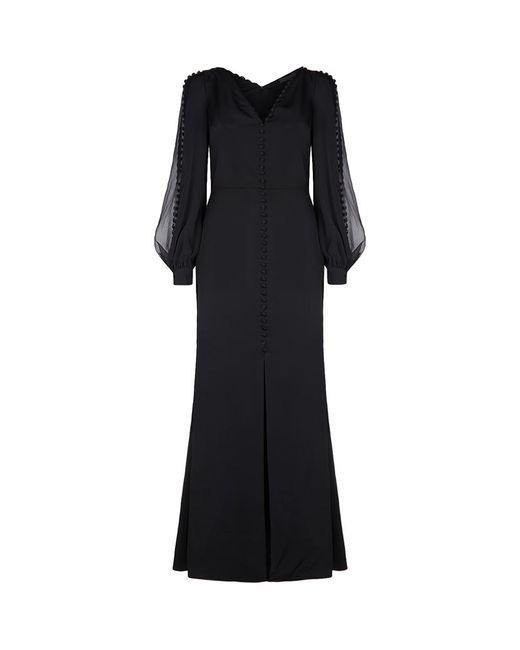
Langärmliges schwarzes langes Kleid mit V-Ausschnitt für Damen